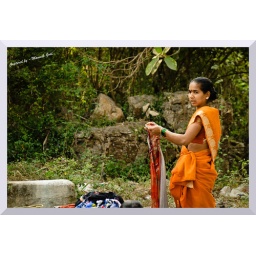
Woman from the fishermen's village washing clothes near a water body